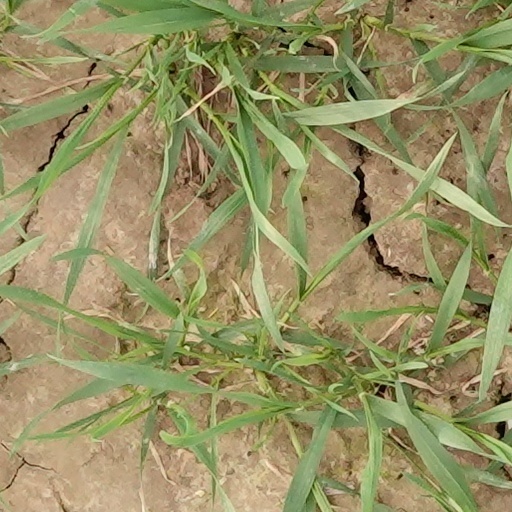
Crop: wheat